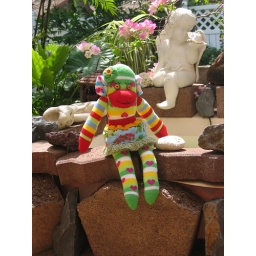
This cute little monkey lives in Maui Hawaii.